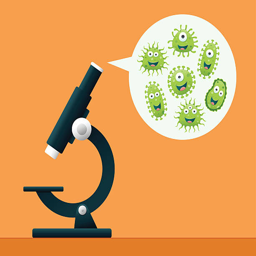
microscope and a set of germs on an orange background vector art illustration